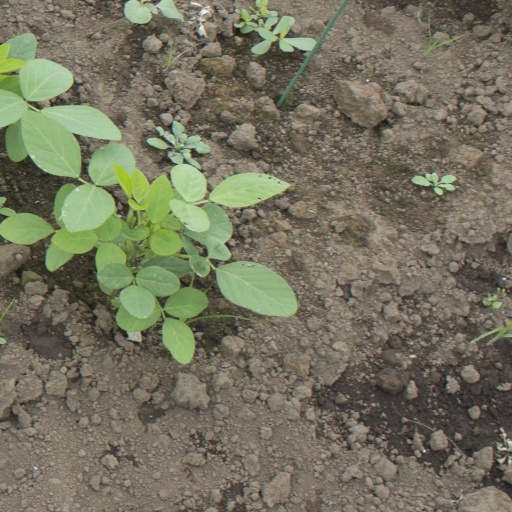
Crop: soybean